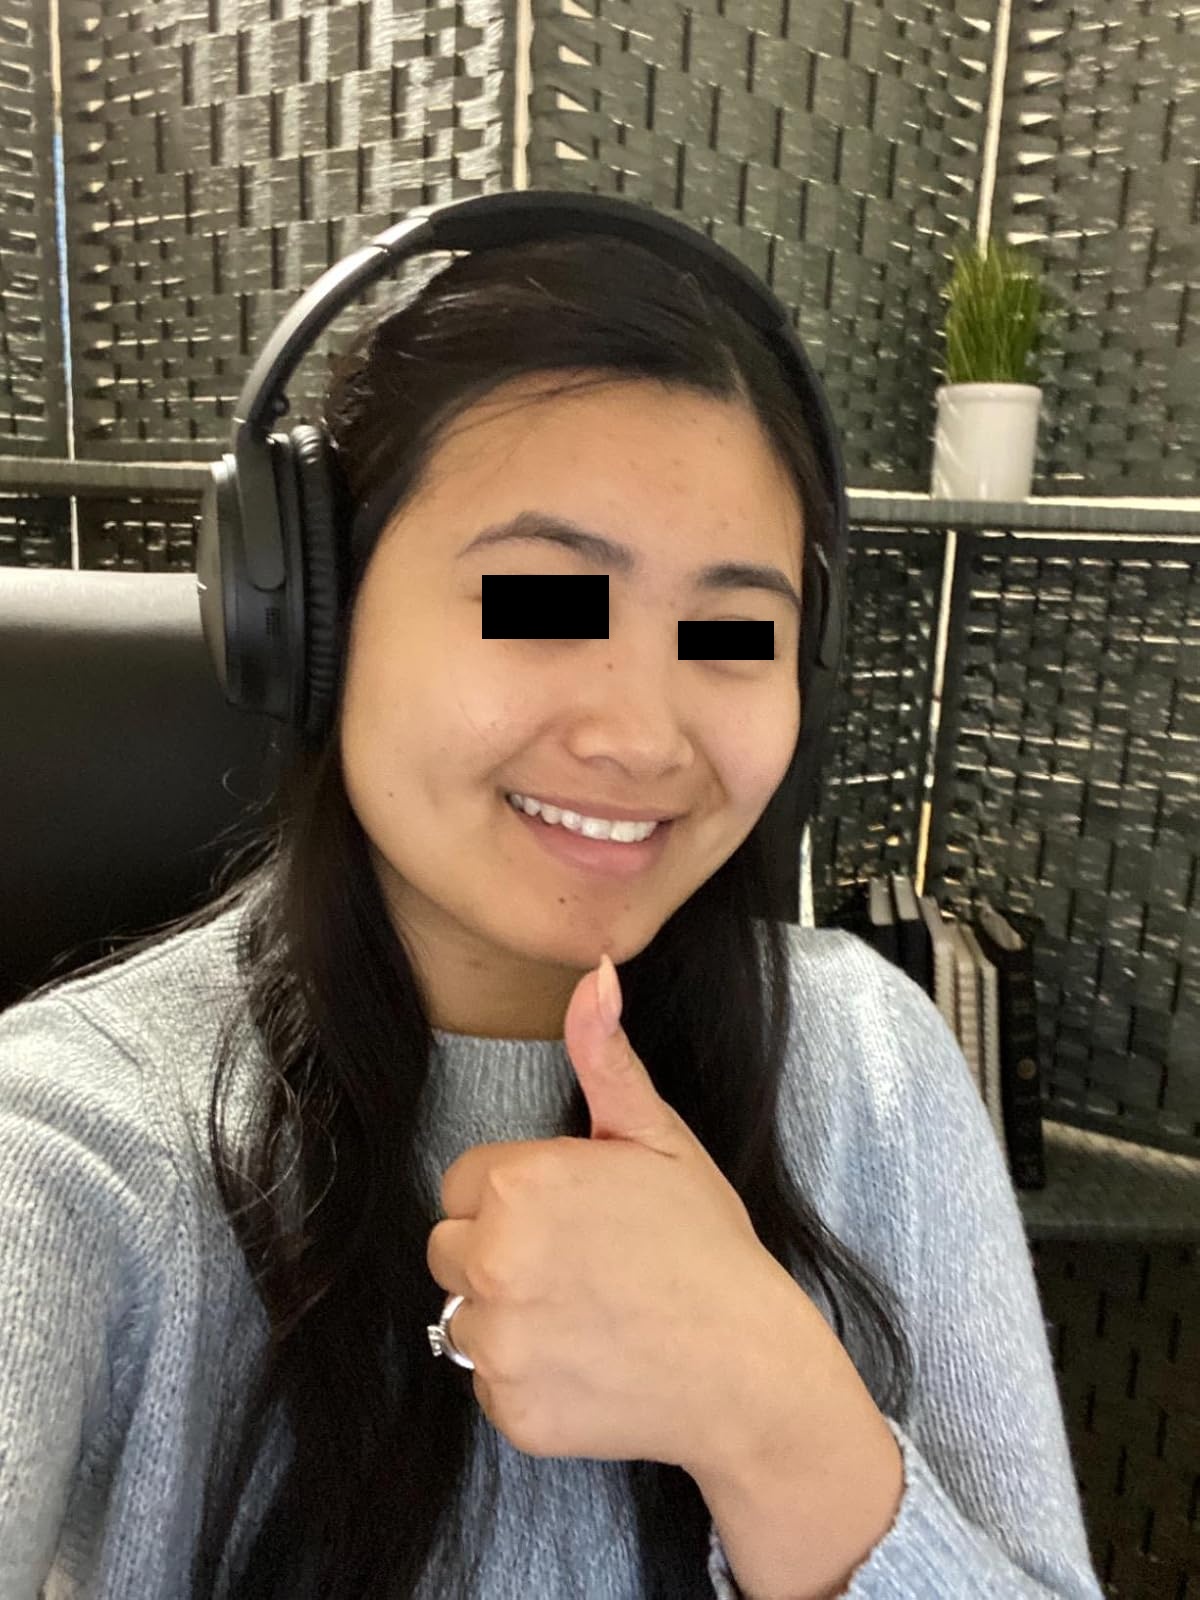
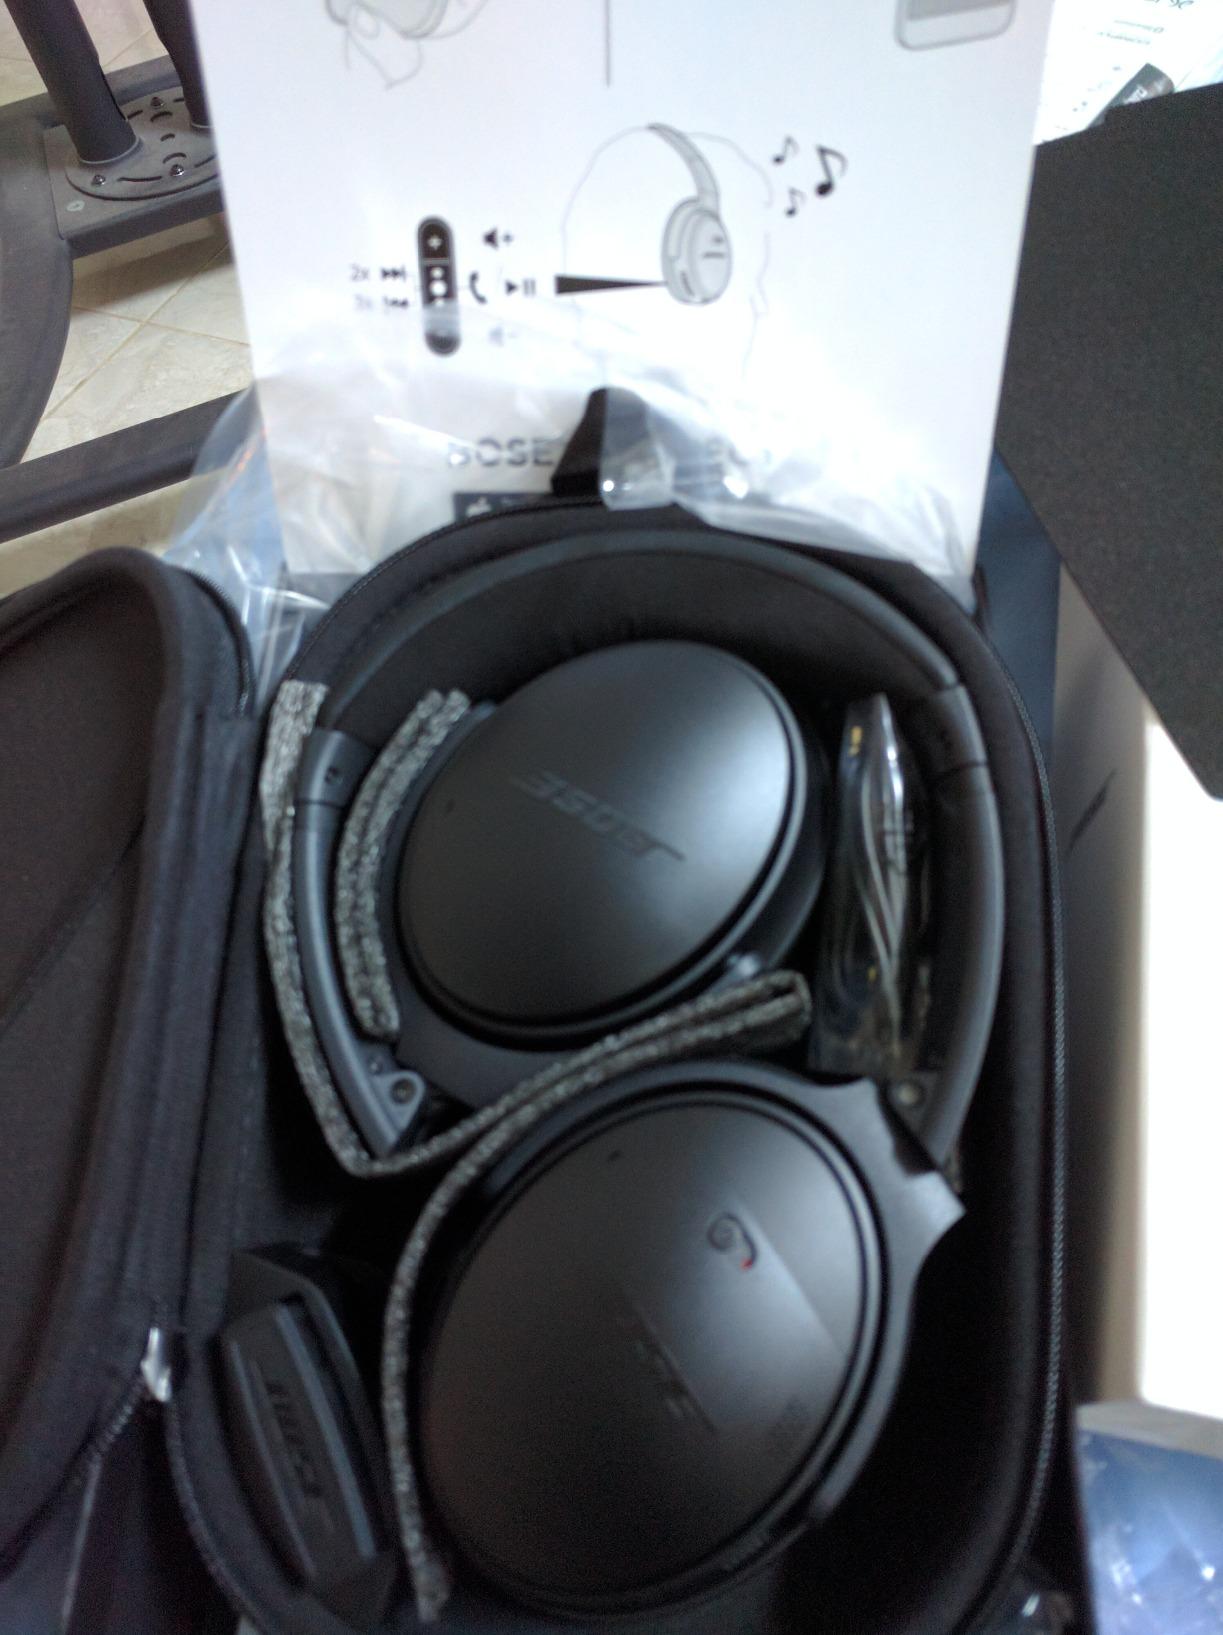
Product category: headphones
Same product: yes